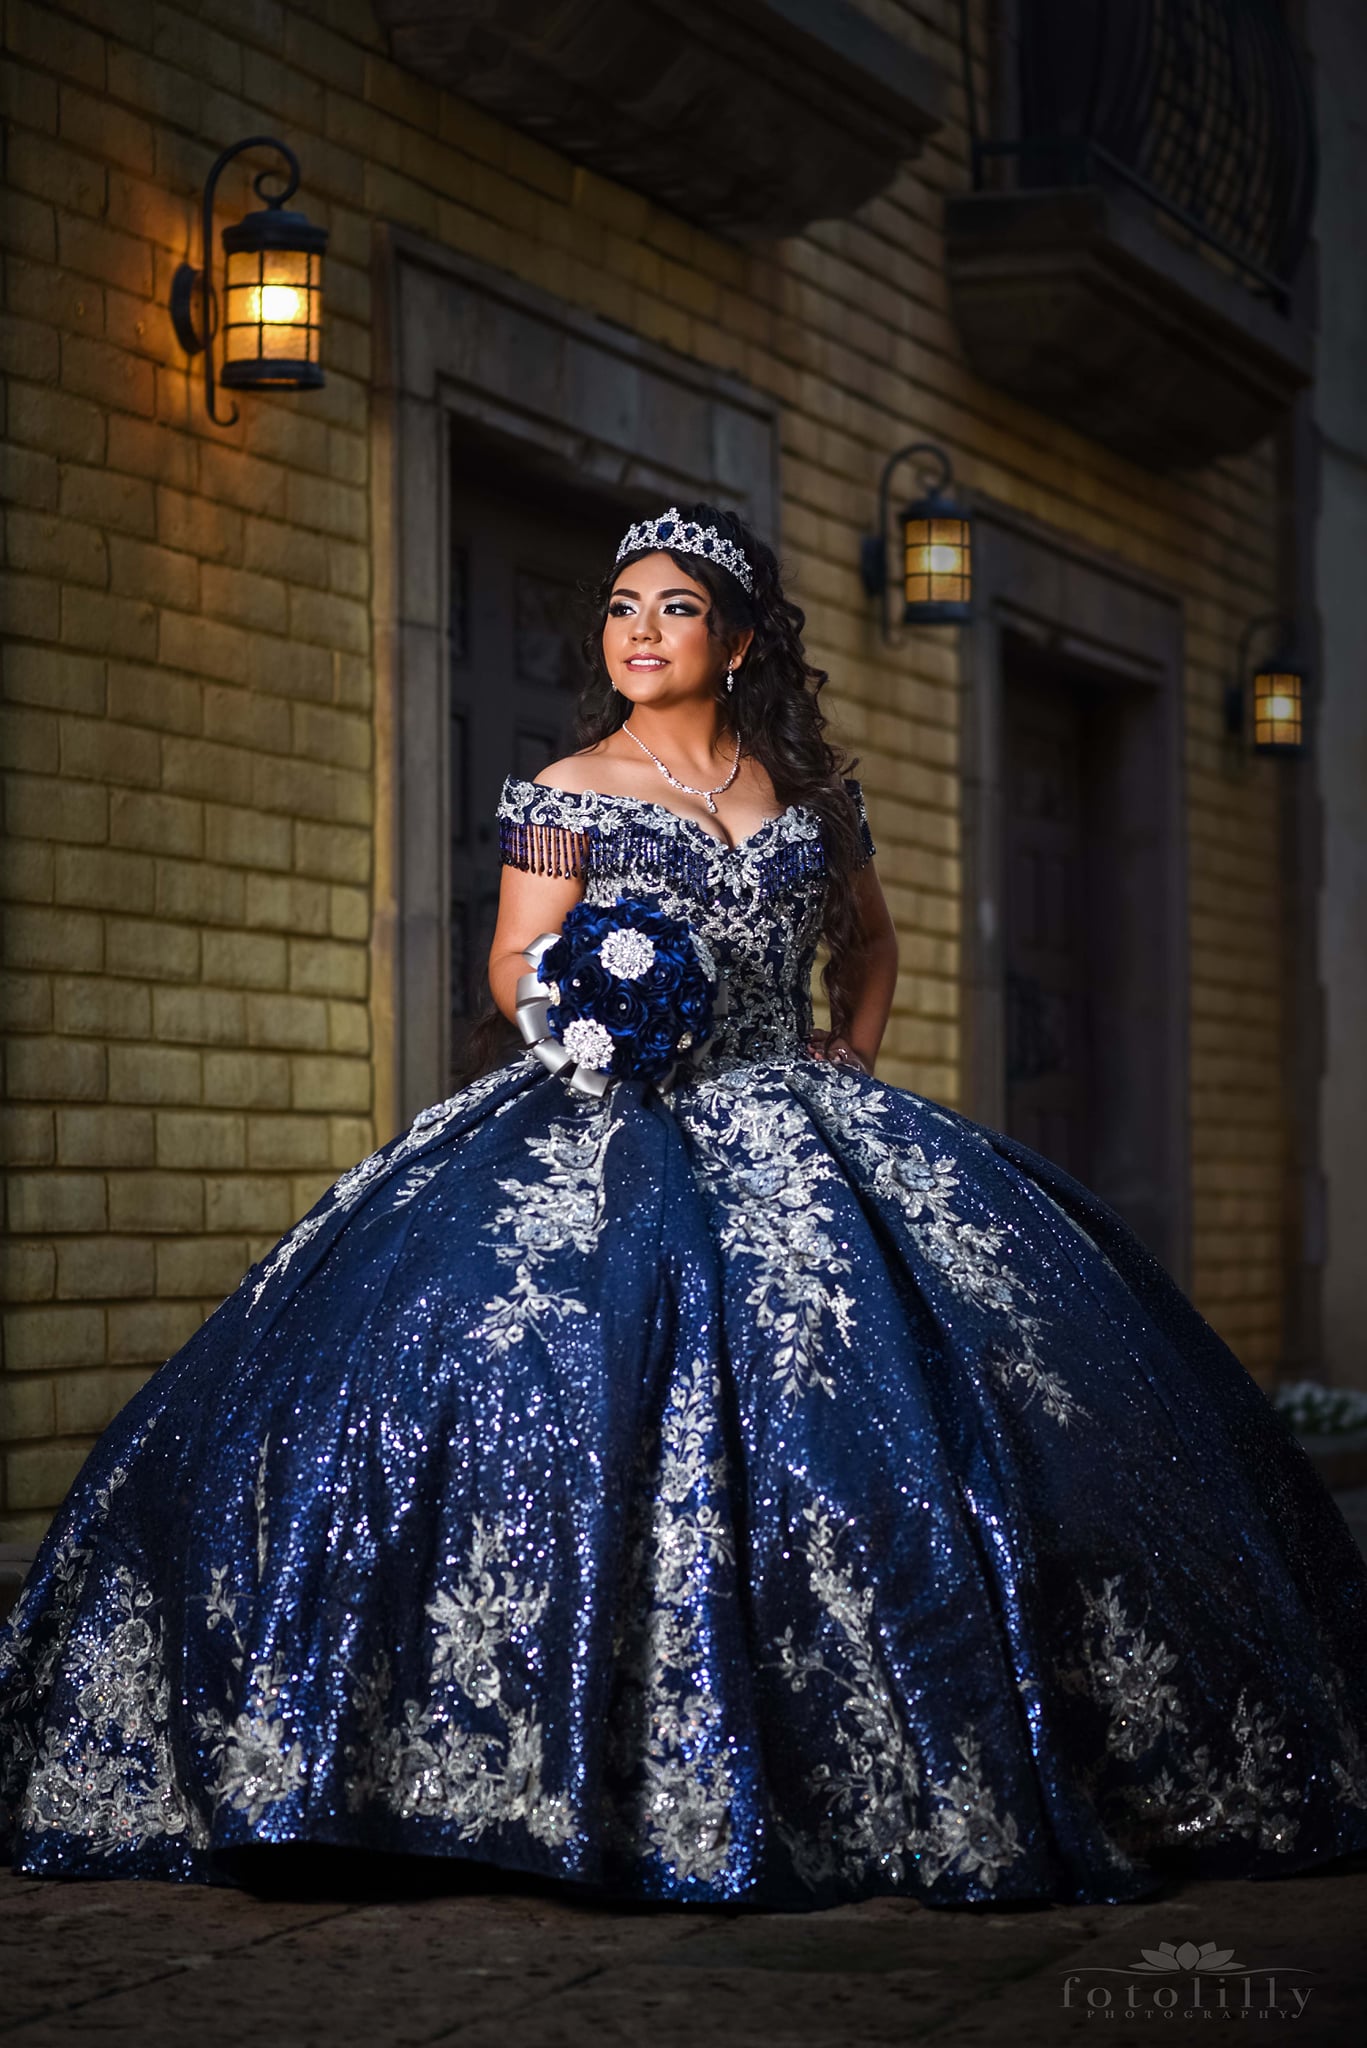
quince, dress, photography, purple, flash photography, sleeve, embellishment, gown, One piece garment, bridal clothing, Victorian fashion, door, fashion design, bridal party dress, hoopskirt, black hair, wedding dress, formal wear, electric blue, bridal accessory, makeover, event, haute couture, headpiece, costume design, bride, fashion model, darkness, waist, magenta, tradition, public event, costume, ruffle, Gothic fashion, fashion accessory, performance art, photo shoot